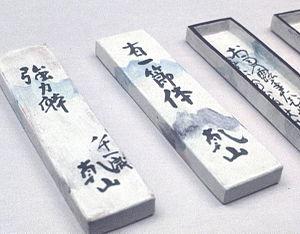
La céramique japonaise, en japonais tojiki, yakimono ou tōgei est l'une des formes d'art les plus anciennes du Japon. Elle remonte à la période Jōmon. La production s'est poursuivie sans discontinuer jusqu'à l'époque actuelle, donnant une large gamme de terres cuites brutes ou vernissées, poteries, grès et porcelaines selon des techniques de tradition japonaise mais aussi importées ou inspirées par les céramiques coréennes, chinoises et thaïlandaise.
Ogata Kenzan, né Ogata Shinsei, et connu aussi sous le pseudonyme Shisui, était un peintre et céramiste japonais de l'époque d'Edo, frère cadet du célèbre peintre Ogata Kōrin. Leur œuvre, à tous deux, ressortit à l'école Rimpa.